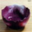
Label: bowl